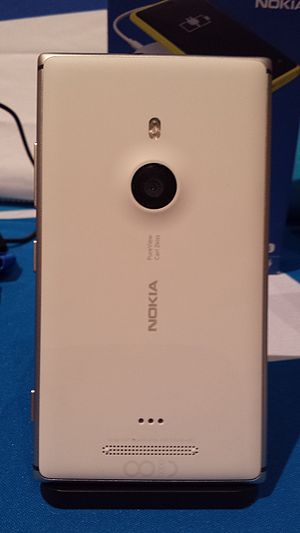
Nokia Lumia 925
Nokia Lumia 925 er en mobiltelefon, der blev præsenteret under et presse-event af Nokia i London den 14. maj 2013.